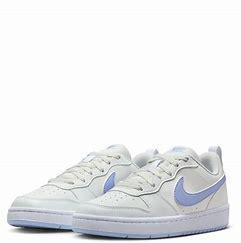
Brand: Nike
Model: Court Borough Recraft